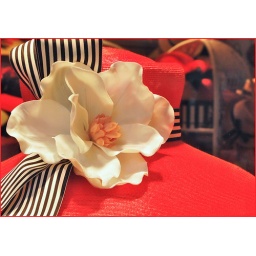
Red hat in the window